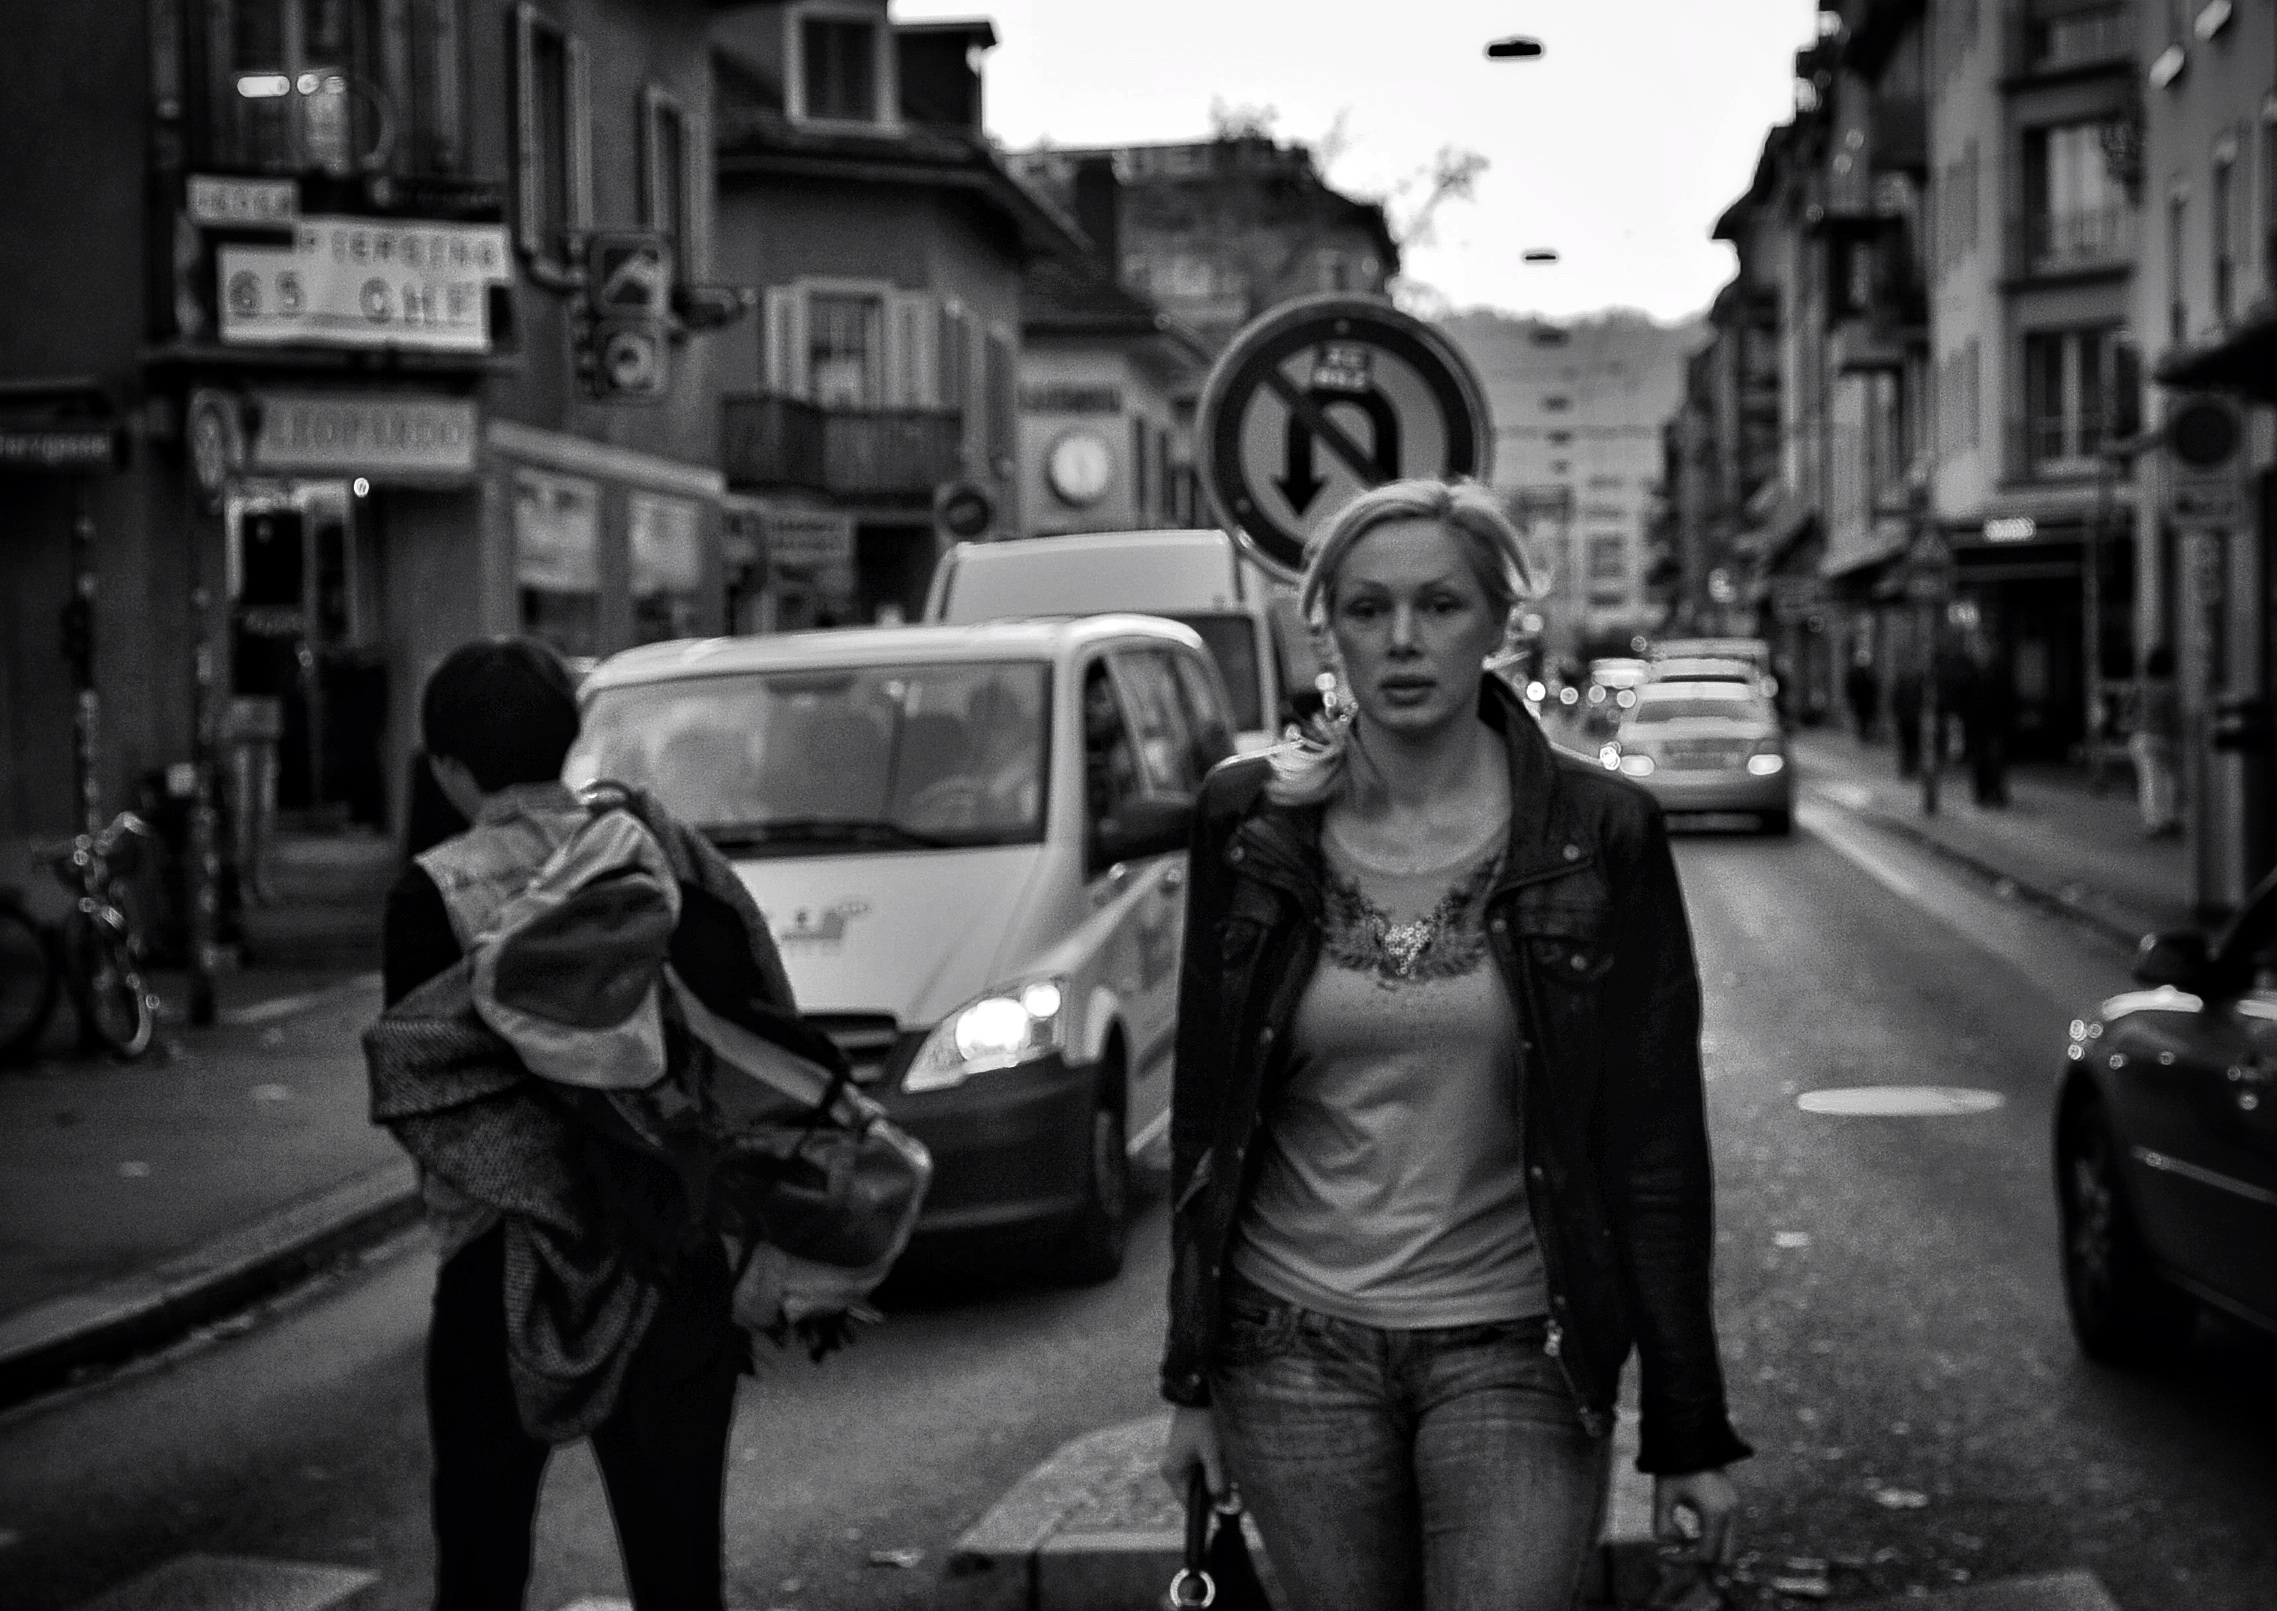
pedestrian, black and white, people, road, street, photography, urban, nikon, monochrome, lane, flickr, bw, candid, infrastructure, snapshot, streetart, ch, schweiz, switzerland, strasse, herbst, zurich, blancoynegro, streetphoto, snapseed, schwarzundweiss, streetscene, nachmittag, streetpix, thomas8047, onthestreets, iamnikon, d300s, blackandwithe, streetphotographer, streetartstreetlife, 175528, strassencene, langstrasse, zurichstreets, zuri, monochrome photography, film noir